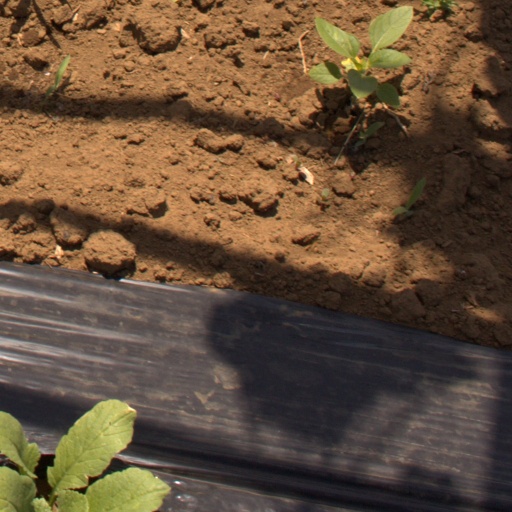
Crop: Jerusalem artichoke